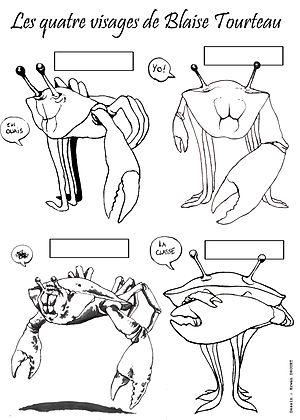
Une bande dessinée est une forme d'expression artistique, souvent désignée comme le « neuvième art », utilisant une juxtaposition de dessins, articulés en séquences narratives et le plus souvent accompagnés de textes. Will Eisner, un des plus grands auteurs de bande dessinée, l'a définie comme « la principale application de l'art séquentiel au support papier ».